USS Ward

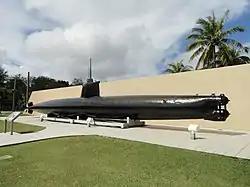
A "Ko-hyoteki"-class two-man submarine

Skepticism whether "Ward" had really sunk a Japanese mini-sub rather than some sort of false alarm incident persisted from the event for decades, until University of Hawaii scientists found the sunken remains of the Japanese vessel on 28 August 2002. The wreck was found in American waters beneath the sea about outside Pearl Harbor. The starboard side of the Japanese submarine's conning tower has one shell hole, evidence of damage from "Ward"s number-three gun. "Ward"s depth charges did no apparent structural damage to the , craft, which sank due to water flooding in from the shell hole.